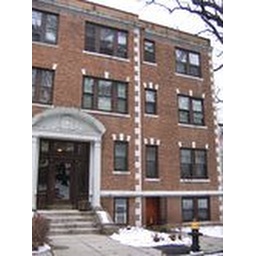
front door to bldg - our unit includes the 6 windows from the right corner in